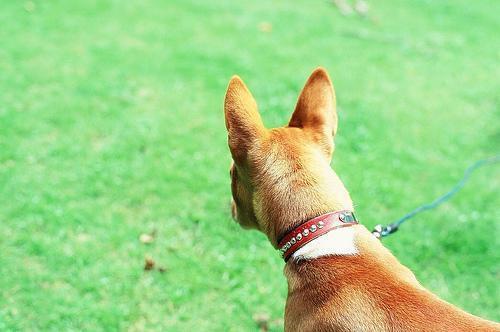
basenji